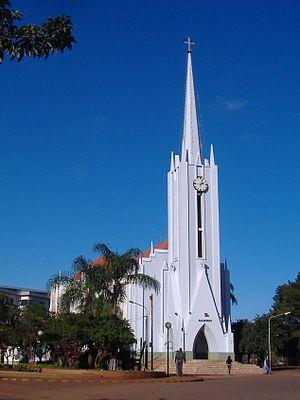
La province de Misiones est une province d'Argentine située dans le nord-est du pays. Elle est bordée à l'ouest par le Paraguay, à l'est du nord au sud par le Brésil et au sud-ouest par la province de Corrientes.
Le diocèse d'Oberá est un siège de l'Église catholique d'Argentine suffragant de l'archidiocèse de Corrientes. En 2013, il comptait 205.700 baptisés sur 277.000 habitants. Il est actuellement tenu par Mᵍʳ Damián Santiago Bitar.